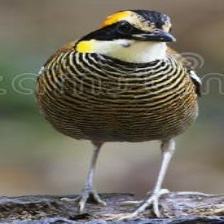
Species: BANDED PITA
Scientific name: HYDRORNIS GUAJANA